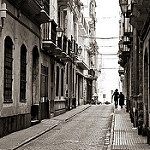
Scene: Outdoor